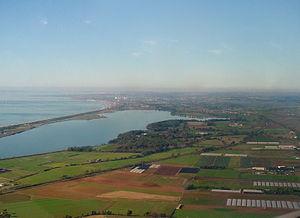
Le Latium adiectum ou Latium novum est une région de l'Italie antique, correspondant aux territoires latins, volsques et herniques colonisés par les Romains durant l'époque républicaine. Celui-ci est compris entre le cours de la Liris à l'est, le mont Circé au sud et le lac Fucin au nord. Pline l'Ancien étend la limite méridionale à la ville de Sinuessa, entre la Liris et le Volturne. Cette région ne correspond pas une division administrative concrète et fait partie de la Regio I baptisée Latium et Campania. Elle est mentionnée par les auteurs antiques afin de la distinguer du Latium vetus, qui s'étend autour du mont Albain.
Le parc national du Circé est un parc national d'Italie. Il se situe le long de la côte tyrrhénienne, au sud du Latium. Il couvre près de 8 500 hectares.